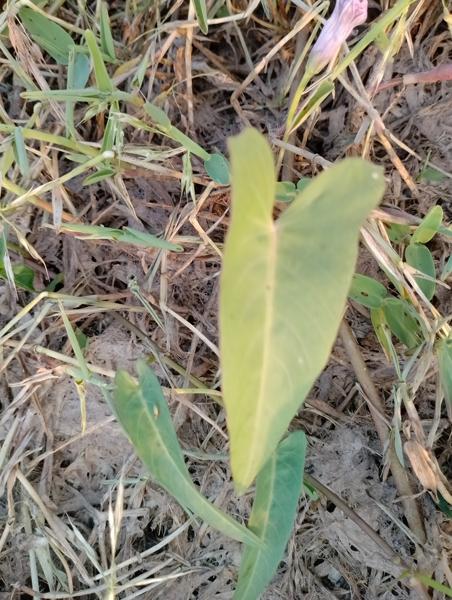
Weed species: Ipomoea aquatic